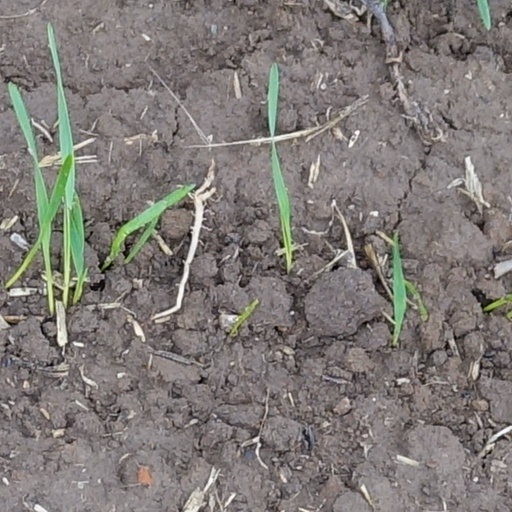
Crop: wheat